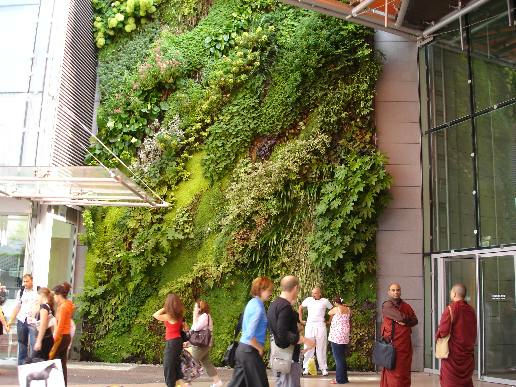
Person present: Yes